Periodontal disease

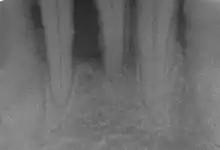
Radiograph showing bone loss between the two roots of a tooth (black region). The spongy bone has receded due to infection under tooth, reducing the bony support for the tooth.

Periodontal disease, also known as gum disease, is a set of inflammatory conditions affecting the tissues surrounding the teeth. In its early stage, called gingivitis, the gums become swollen and red and may bleed. It is considered the main cause of tooth loss for adults worldwide. In its more serious form, called periodontitis, the gums can pull away from the tooth, bone can be lost, and the teeth may loosen or fall out. Halitosis (bad breath) may also occur.